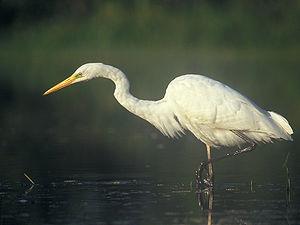
Le lac Victoria, ou Nyanza, est le plus grand lac d'Afrique et le quatrième ou le deuxième au monde en superficie avec 68 100 km². Il doit son nom à l'explorateur britannique Speke qui fut en 1858 le premier Européen à l'atteindre, et qui le baptisa en l'honneur de la reine Victoria. Situé en Afrique de l'Est, au cœur d'une zone densément peuplée, il est bordé par le Kenya au nord-est, l'Ouganda au nord et au nord-ouest et la Tanzanie au sud, sud-ouest et sud-est. Occupant une dépression encadrée par les deux branches de la vallée du grand rift, il est la source du Nil Blanc, le plus long affluent du Nil.